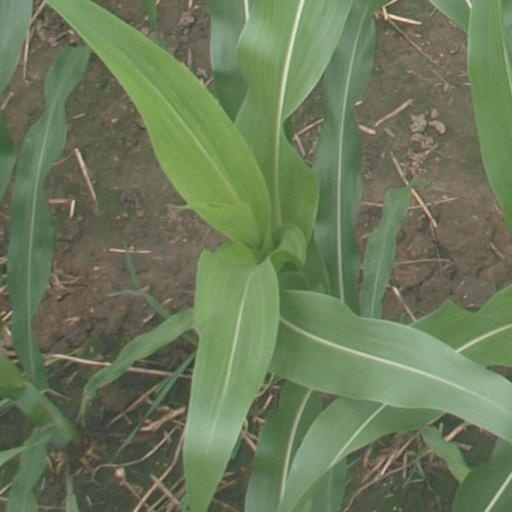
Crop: maize; corn